Bacon vodka

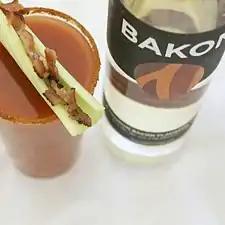
A "Bacon Bloody Mary" made with Bakon Vodka, a commercially available bacon-flavored vodka.

Bacon vodka is vodka infused with bacon flavor and the addition of savory flavor to mixed drinks. The infused alcohol can be sipped but is typically used in mixed drinks such as the Bloody Mary or bacon martini.